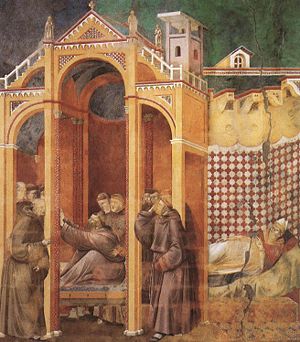
Frans af Assisis liv i Giottos billeder / Giotto: Legenden om Frans
21. Da Frans døde, havde biskoppen af Assisi, der opholdt sig på ærkeenglen Sankt Michaels bjerg et syn, hvor Frans sagde: "Se, jeg går til Himmelen".
Giotto di Bondone og hans værksted malede i årene 1297-1300 en cyklus af billeder til Frans af Assisis helgenlegende, sådan som den var kendt gennem Thomas af Celanos og Bonaventuras værker.